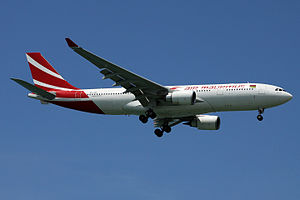
Air Mauritius / Flyflåde
En Air Mauritius Airbus A330-200 med ny bemaling i Singapore Changi Airport (2010)
Air Mauritius Limited eller Air Mauritius er det nationale flyselskab i Mauritius. Flyselskabet har sit hovedkvarter i Mauritius' hovedstad, Port Louis og hovedlufthavnen er Sir Seewoosagur Ramgoolam Internationale Lufthavn. Selskabet anvender IATA-koden MK og ICAO-koden MAU – kaldesignalet er AIRMAURITIUS.